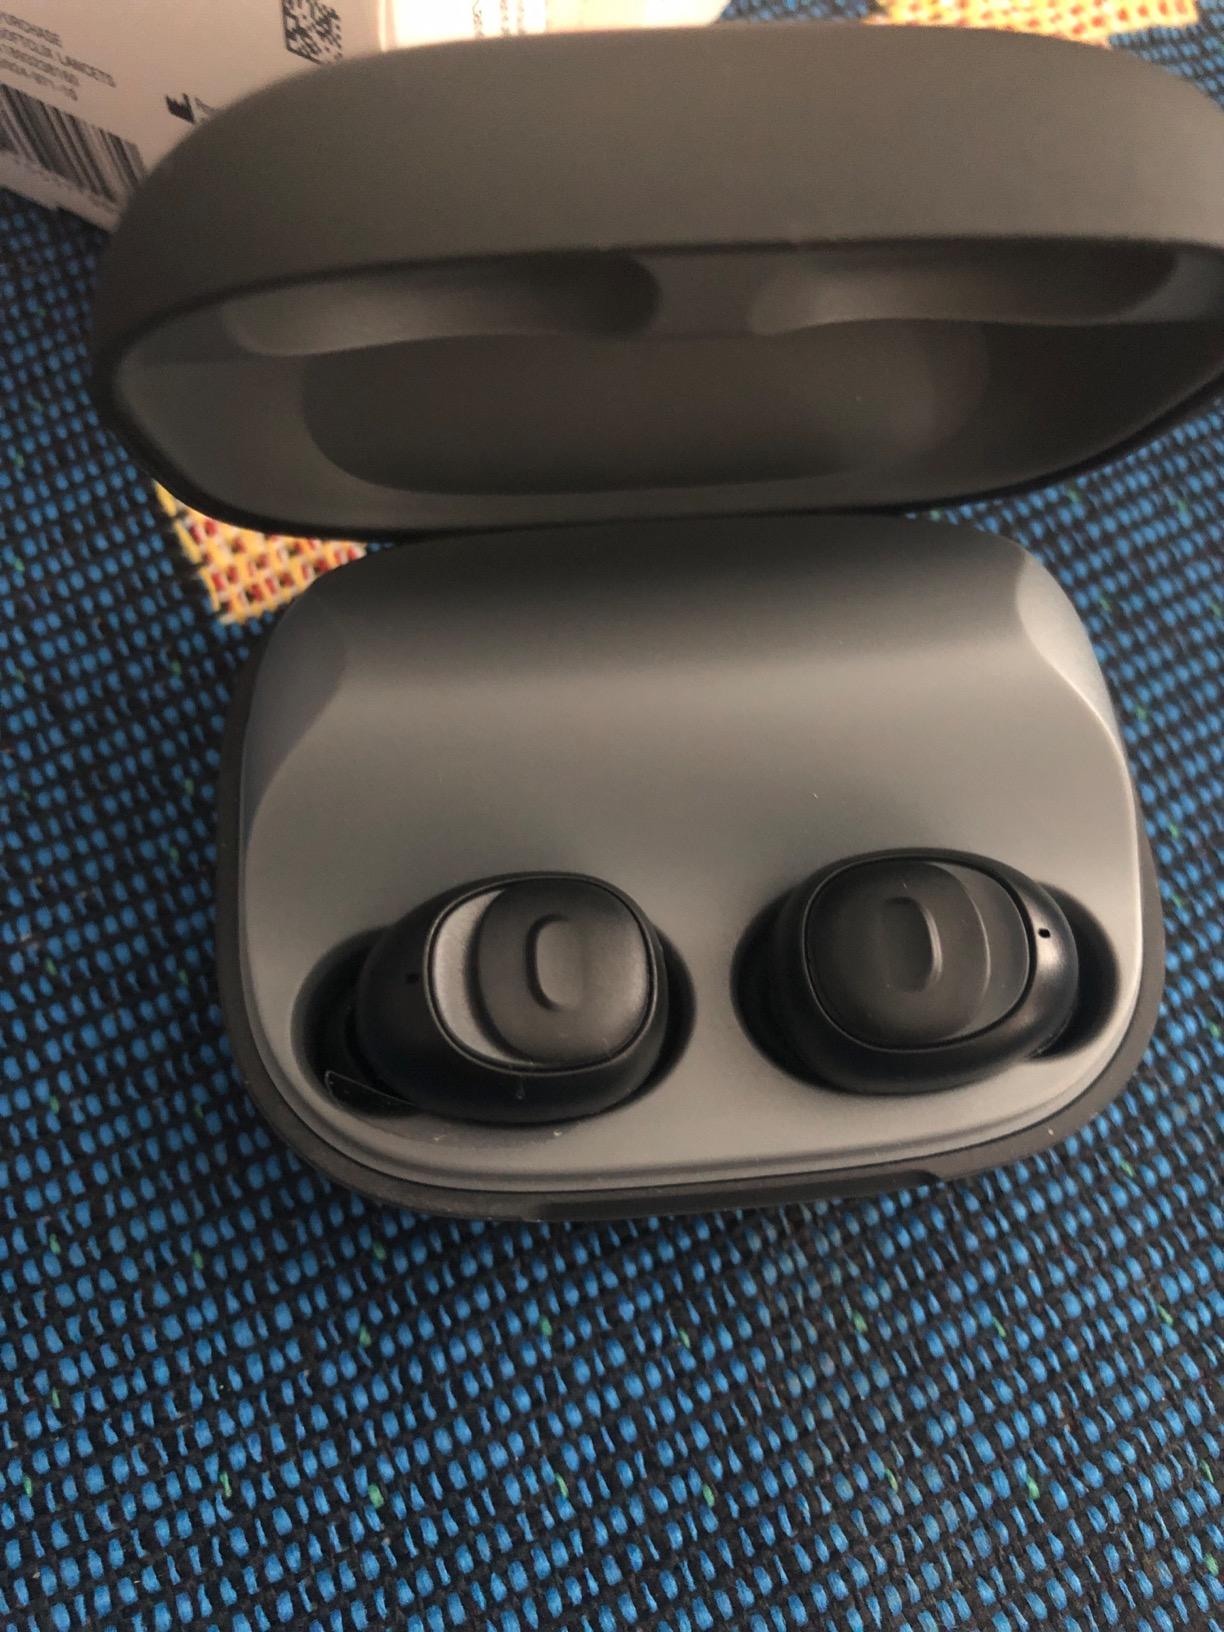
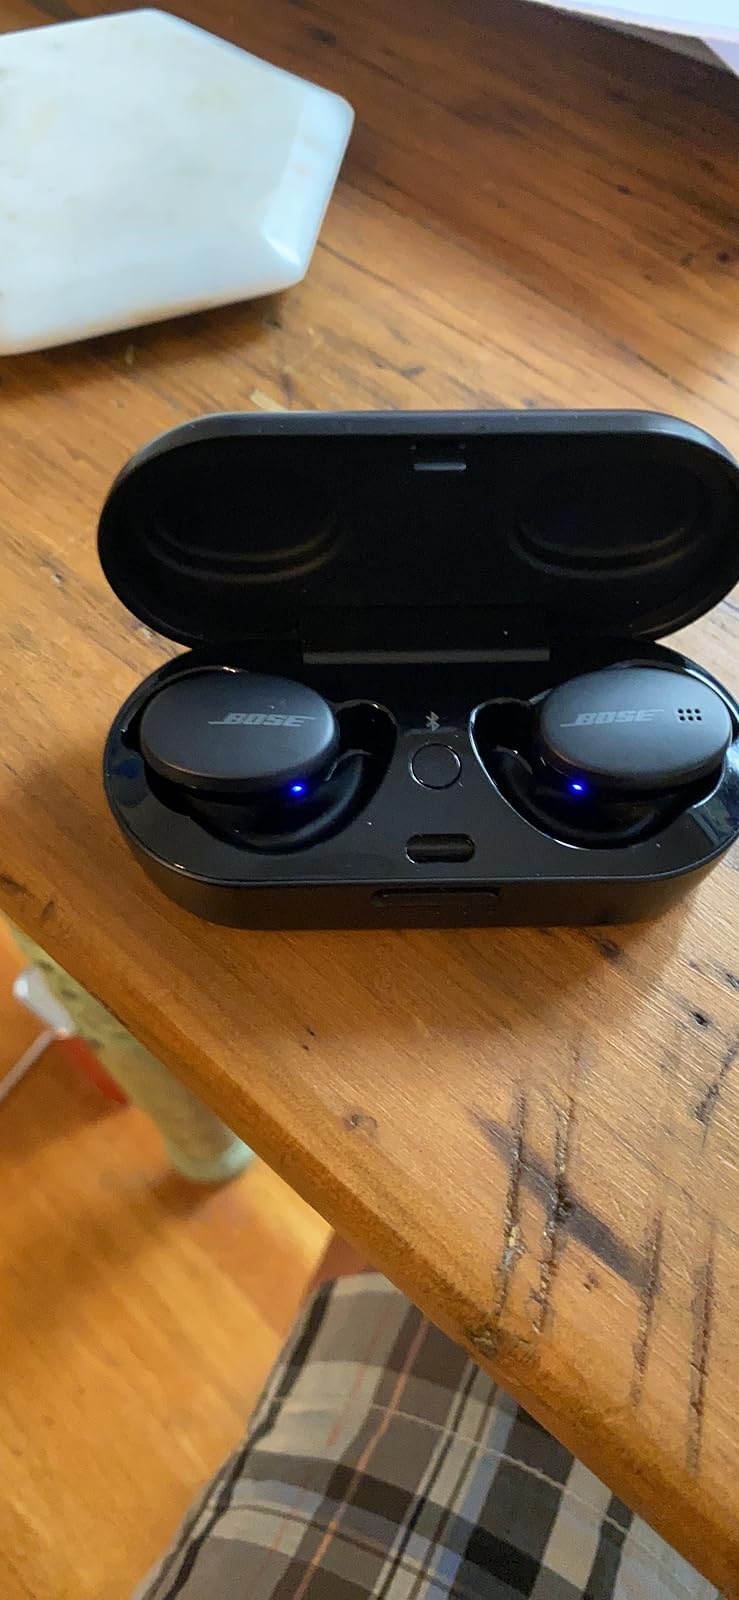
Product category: earbuds
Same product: no